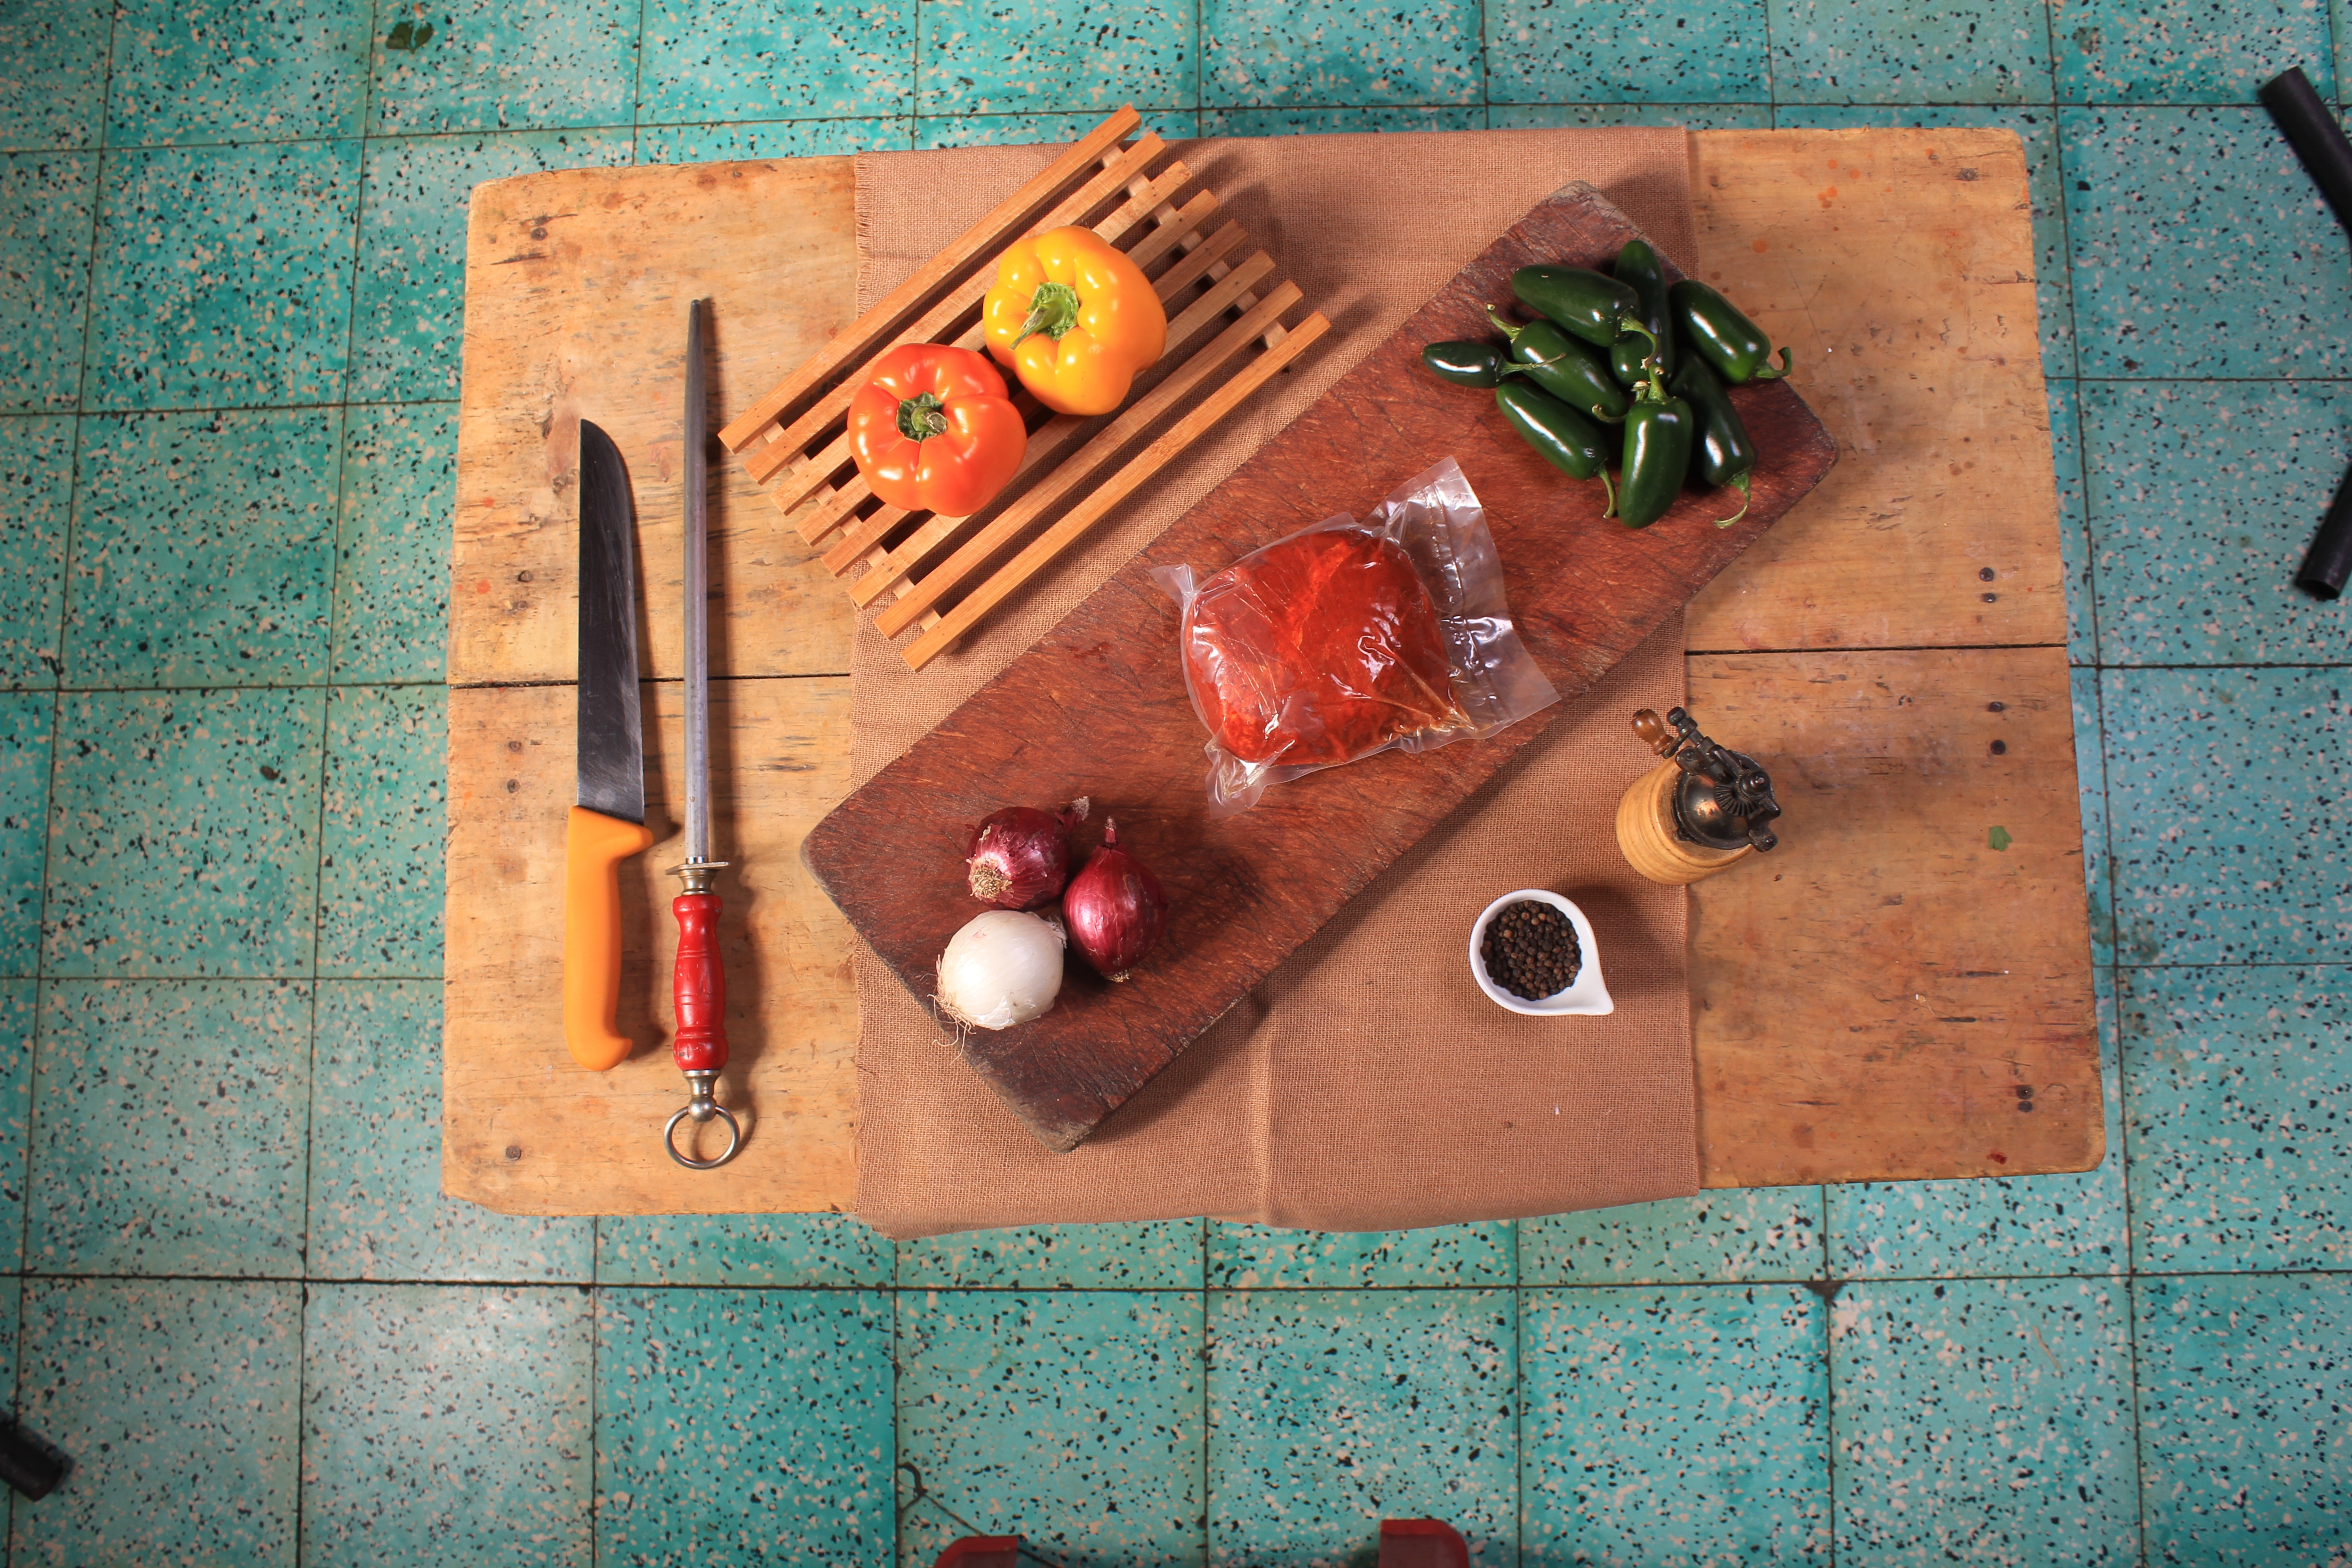
food, red, color, natural, meat, delicious, painting, freshness, art, meet, traditional